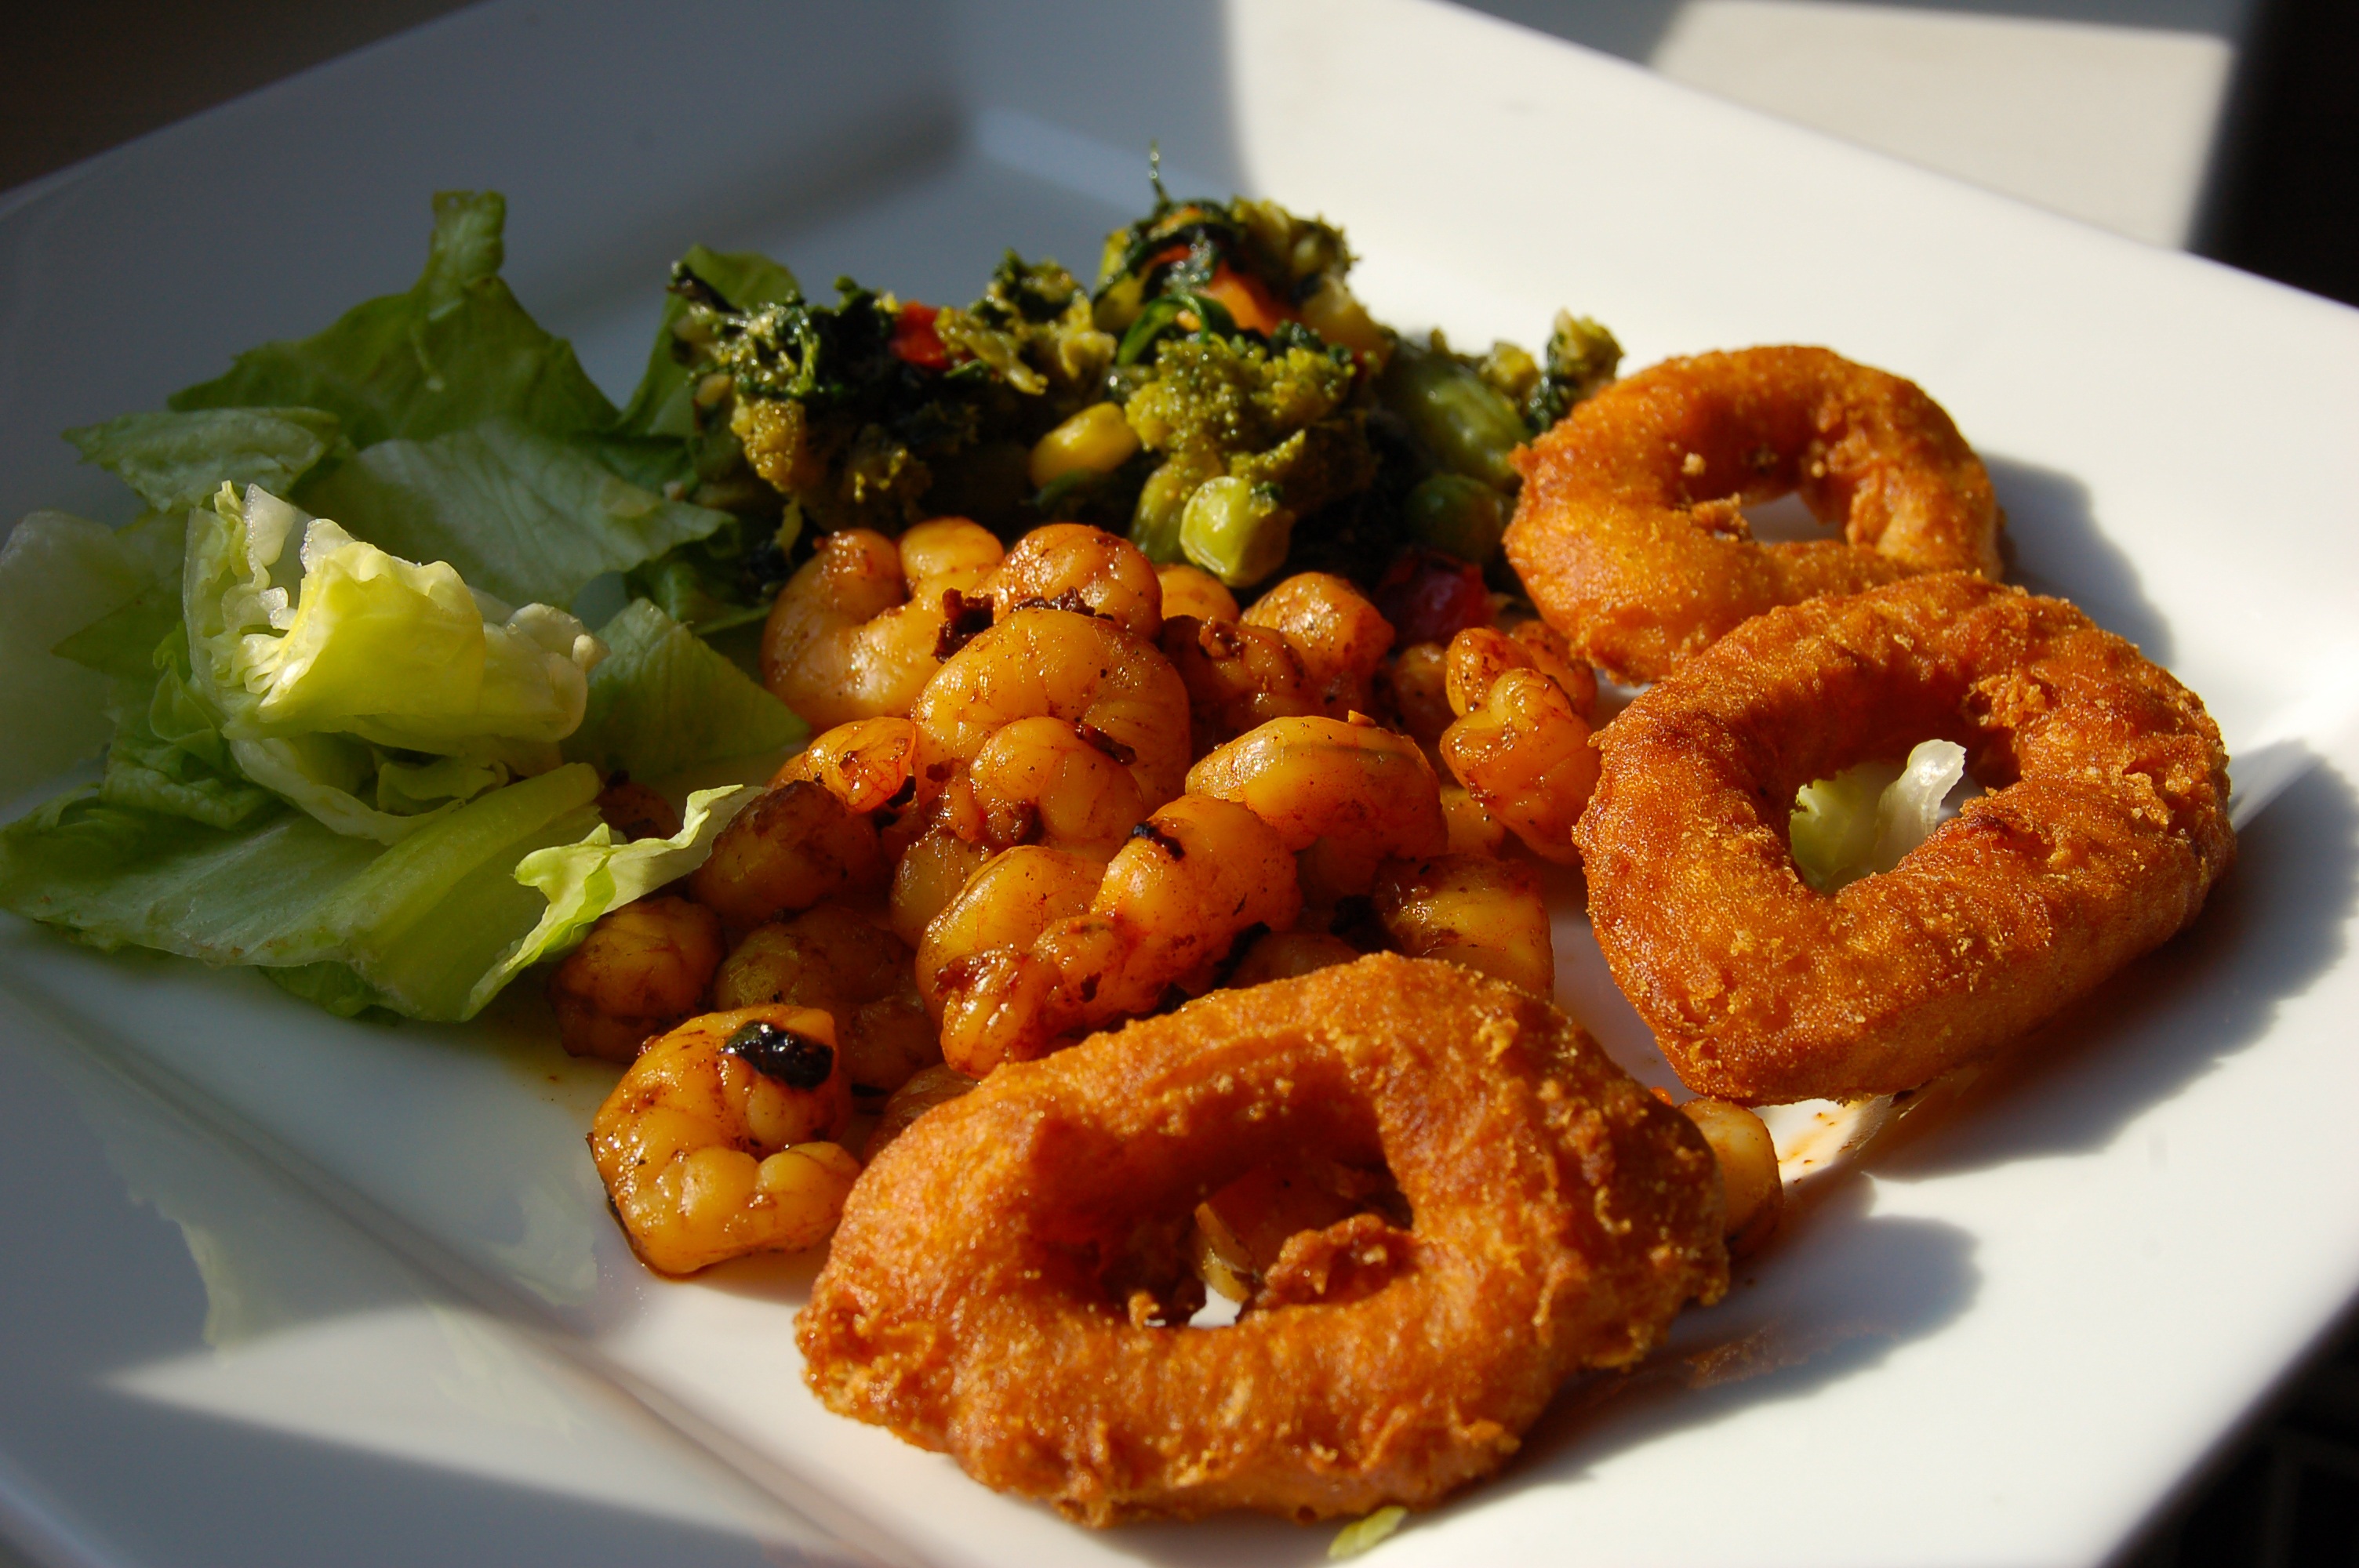
light, dish, meal, food, salad, produce, vegetable, seafood, fresh, fish, gourmet, lunch, cuisine, delicious, invertebrate, shrimp, asian food, dinner, thai food, hors d oeuvre, fried food, fried prawn, caridean shrimp